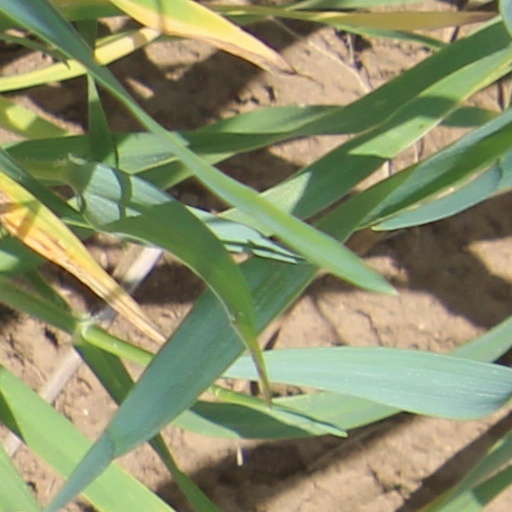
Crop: wheat